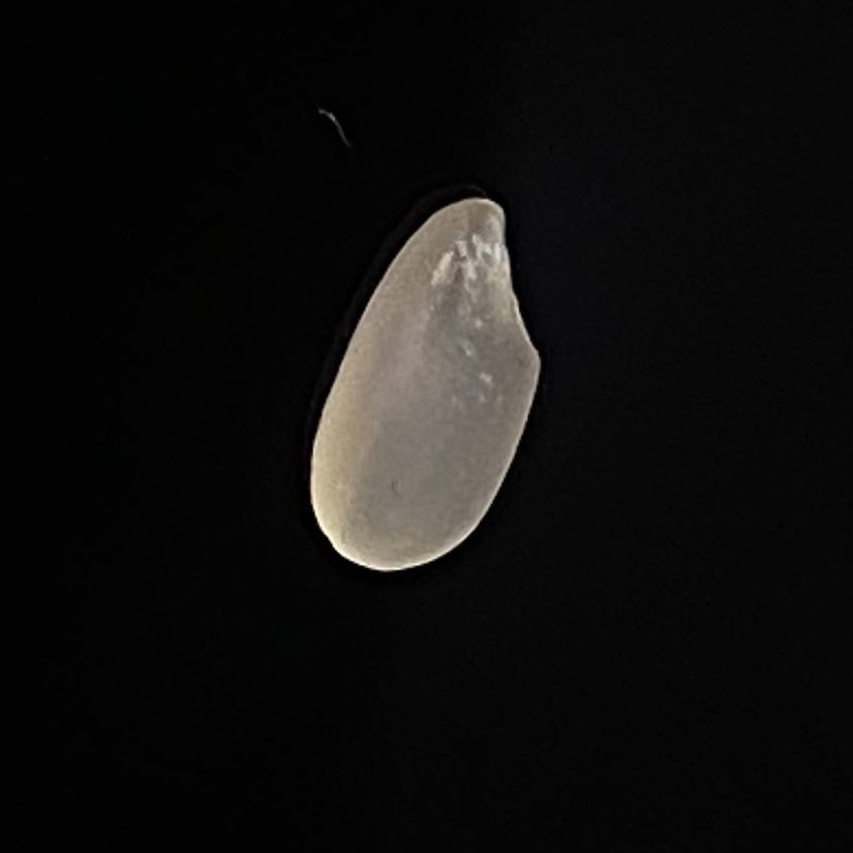
Rice variety: Bashful